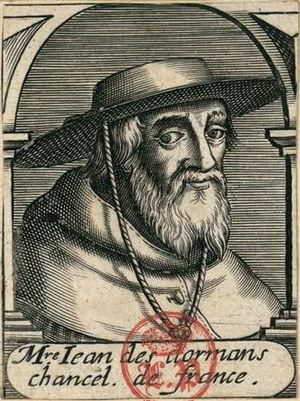
Jean de Dormans, chancelier de France
Jean de Dormans, cardinal avec le titre de cardinal-prêtre des Quatre Saints couronnés, fut chancelier et garde des sceaux sous les rois Jean II et Charles V.